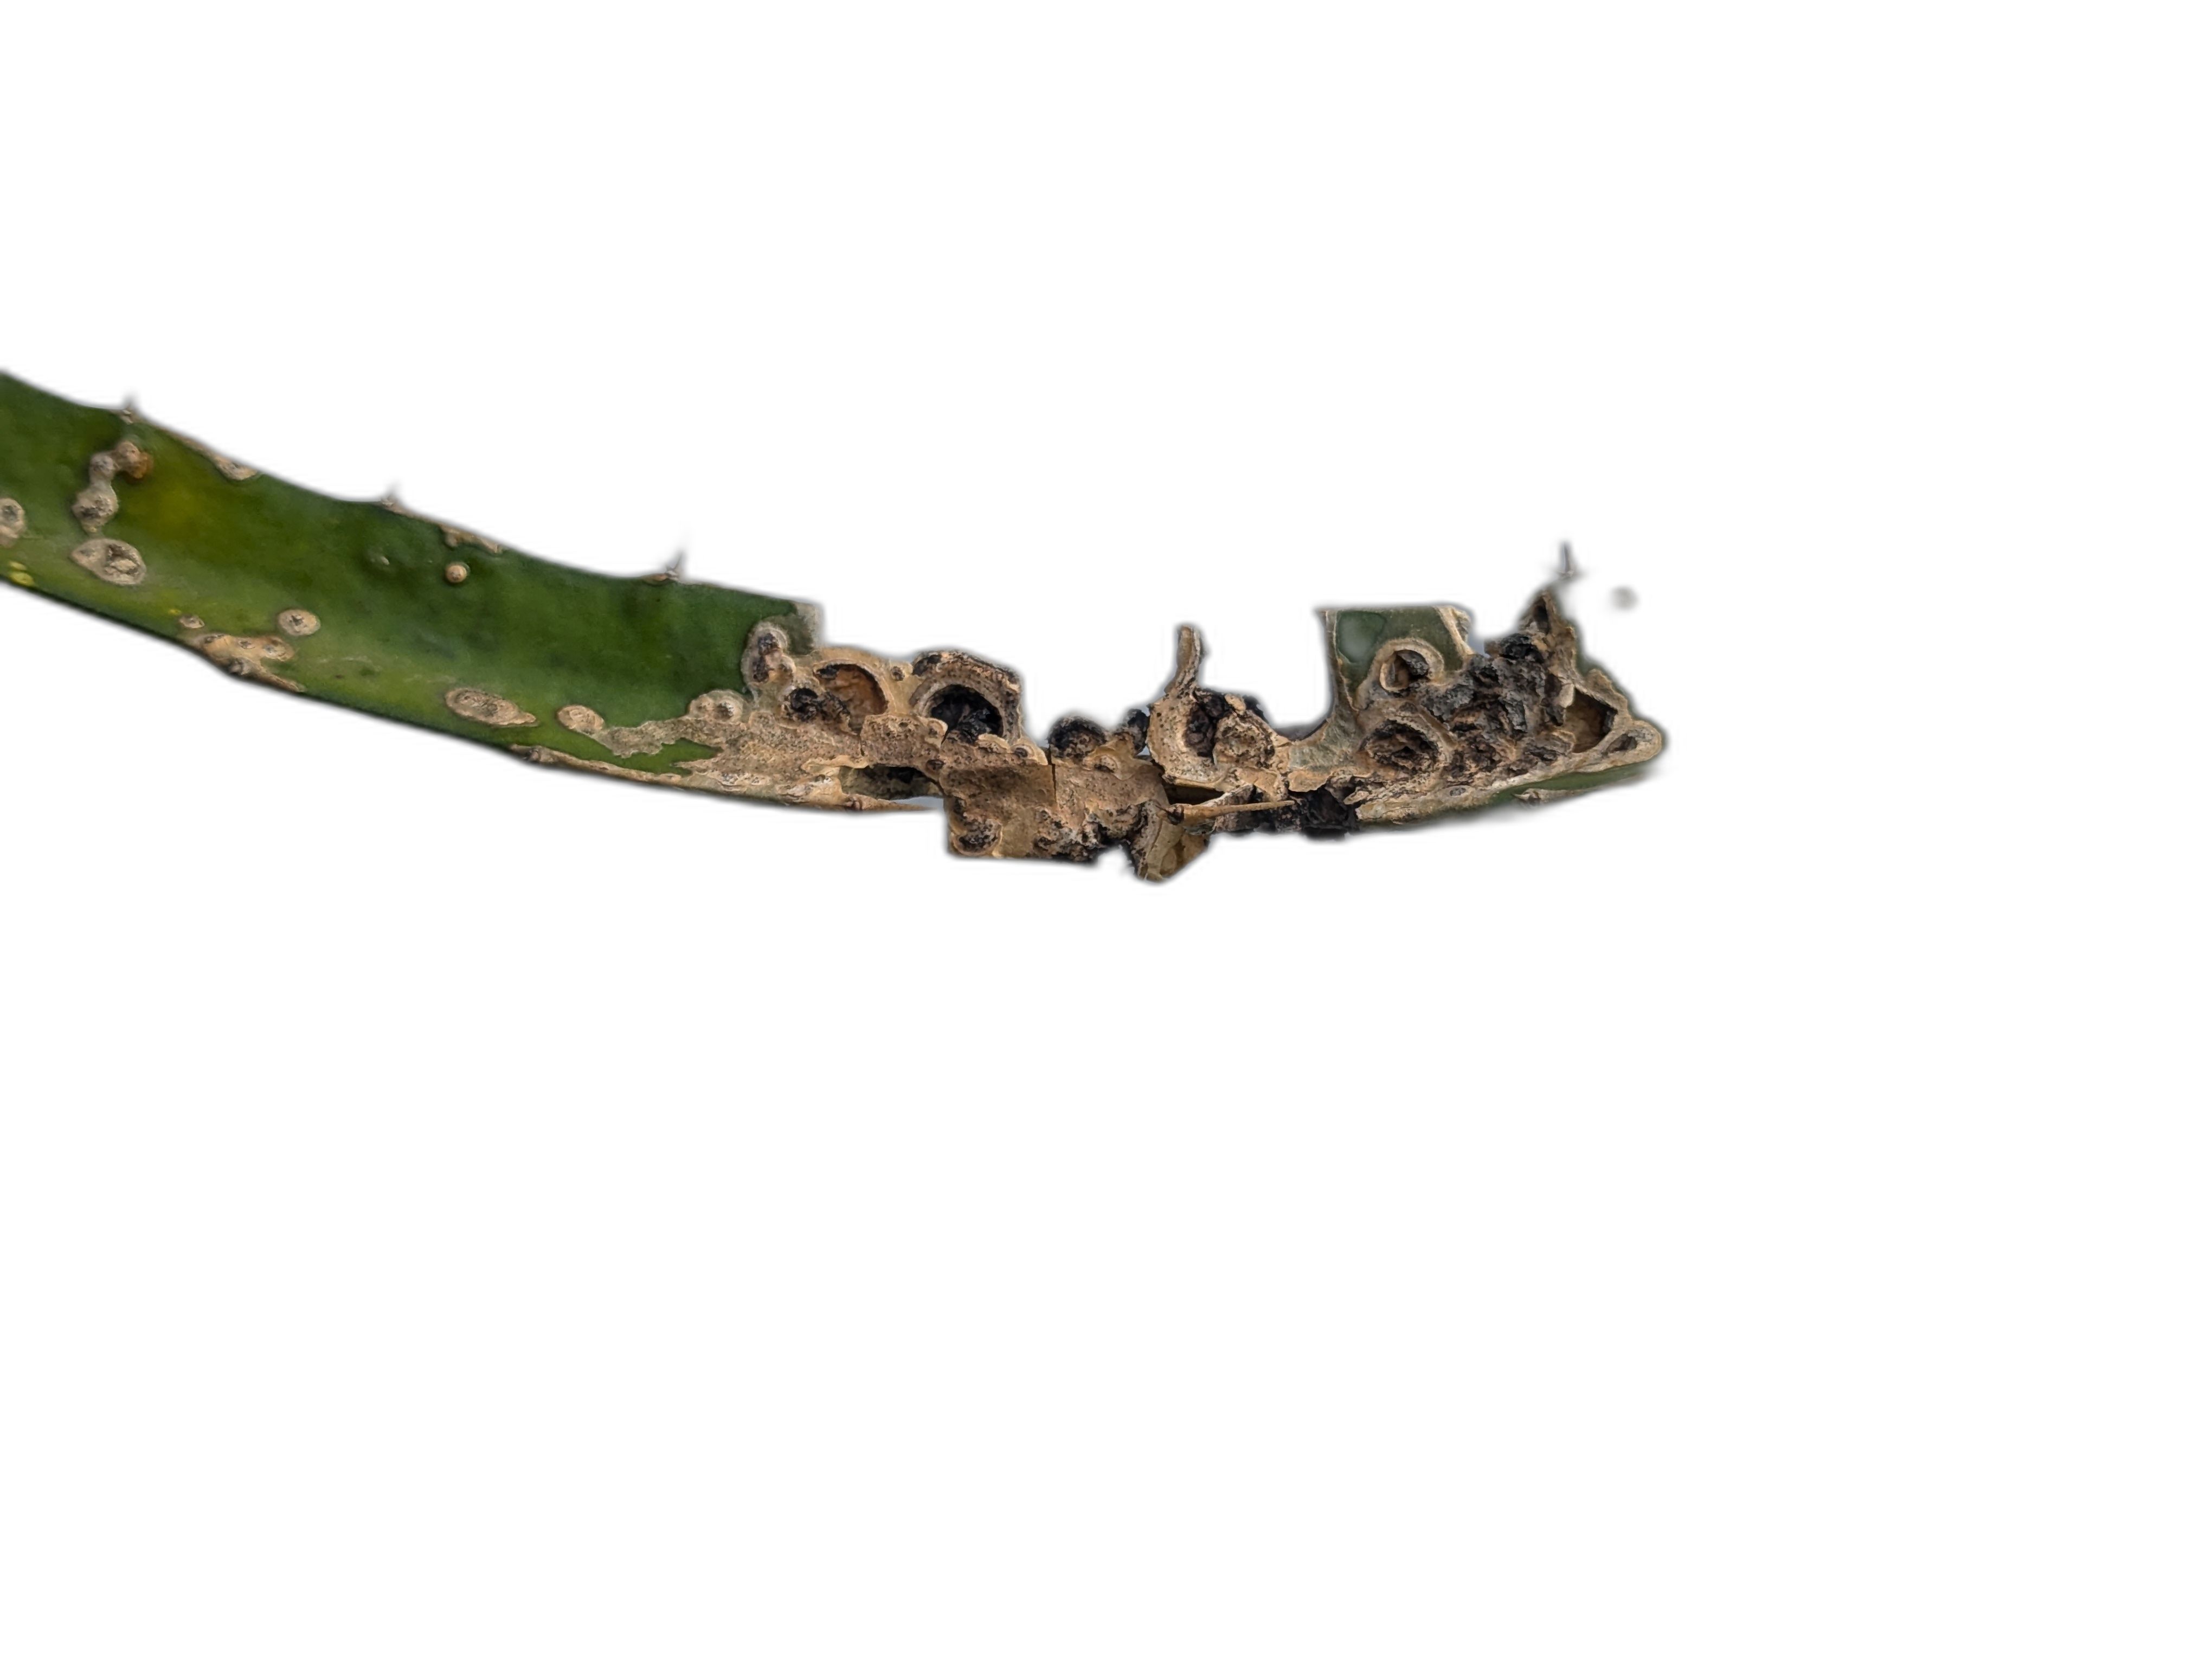
Label: Bad leaf